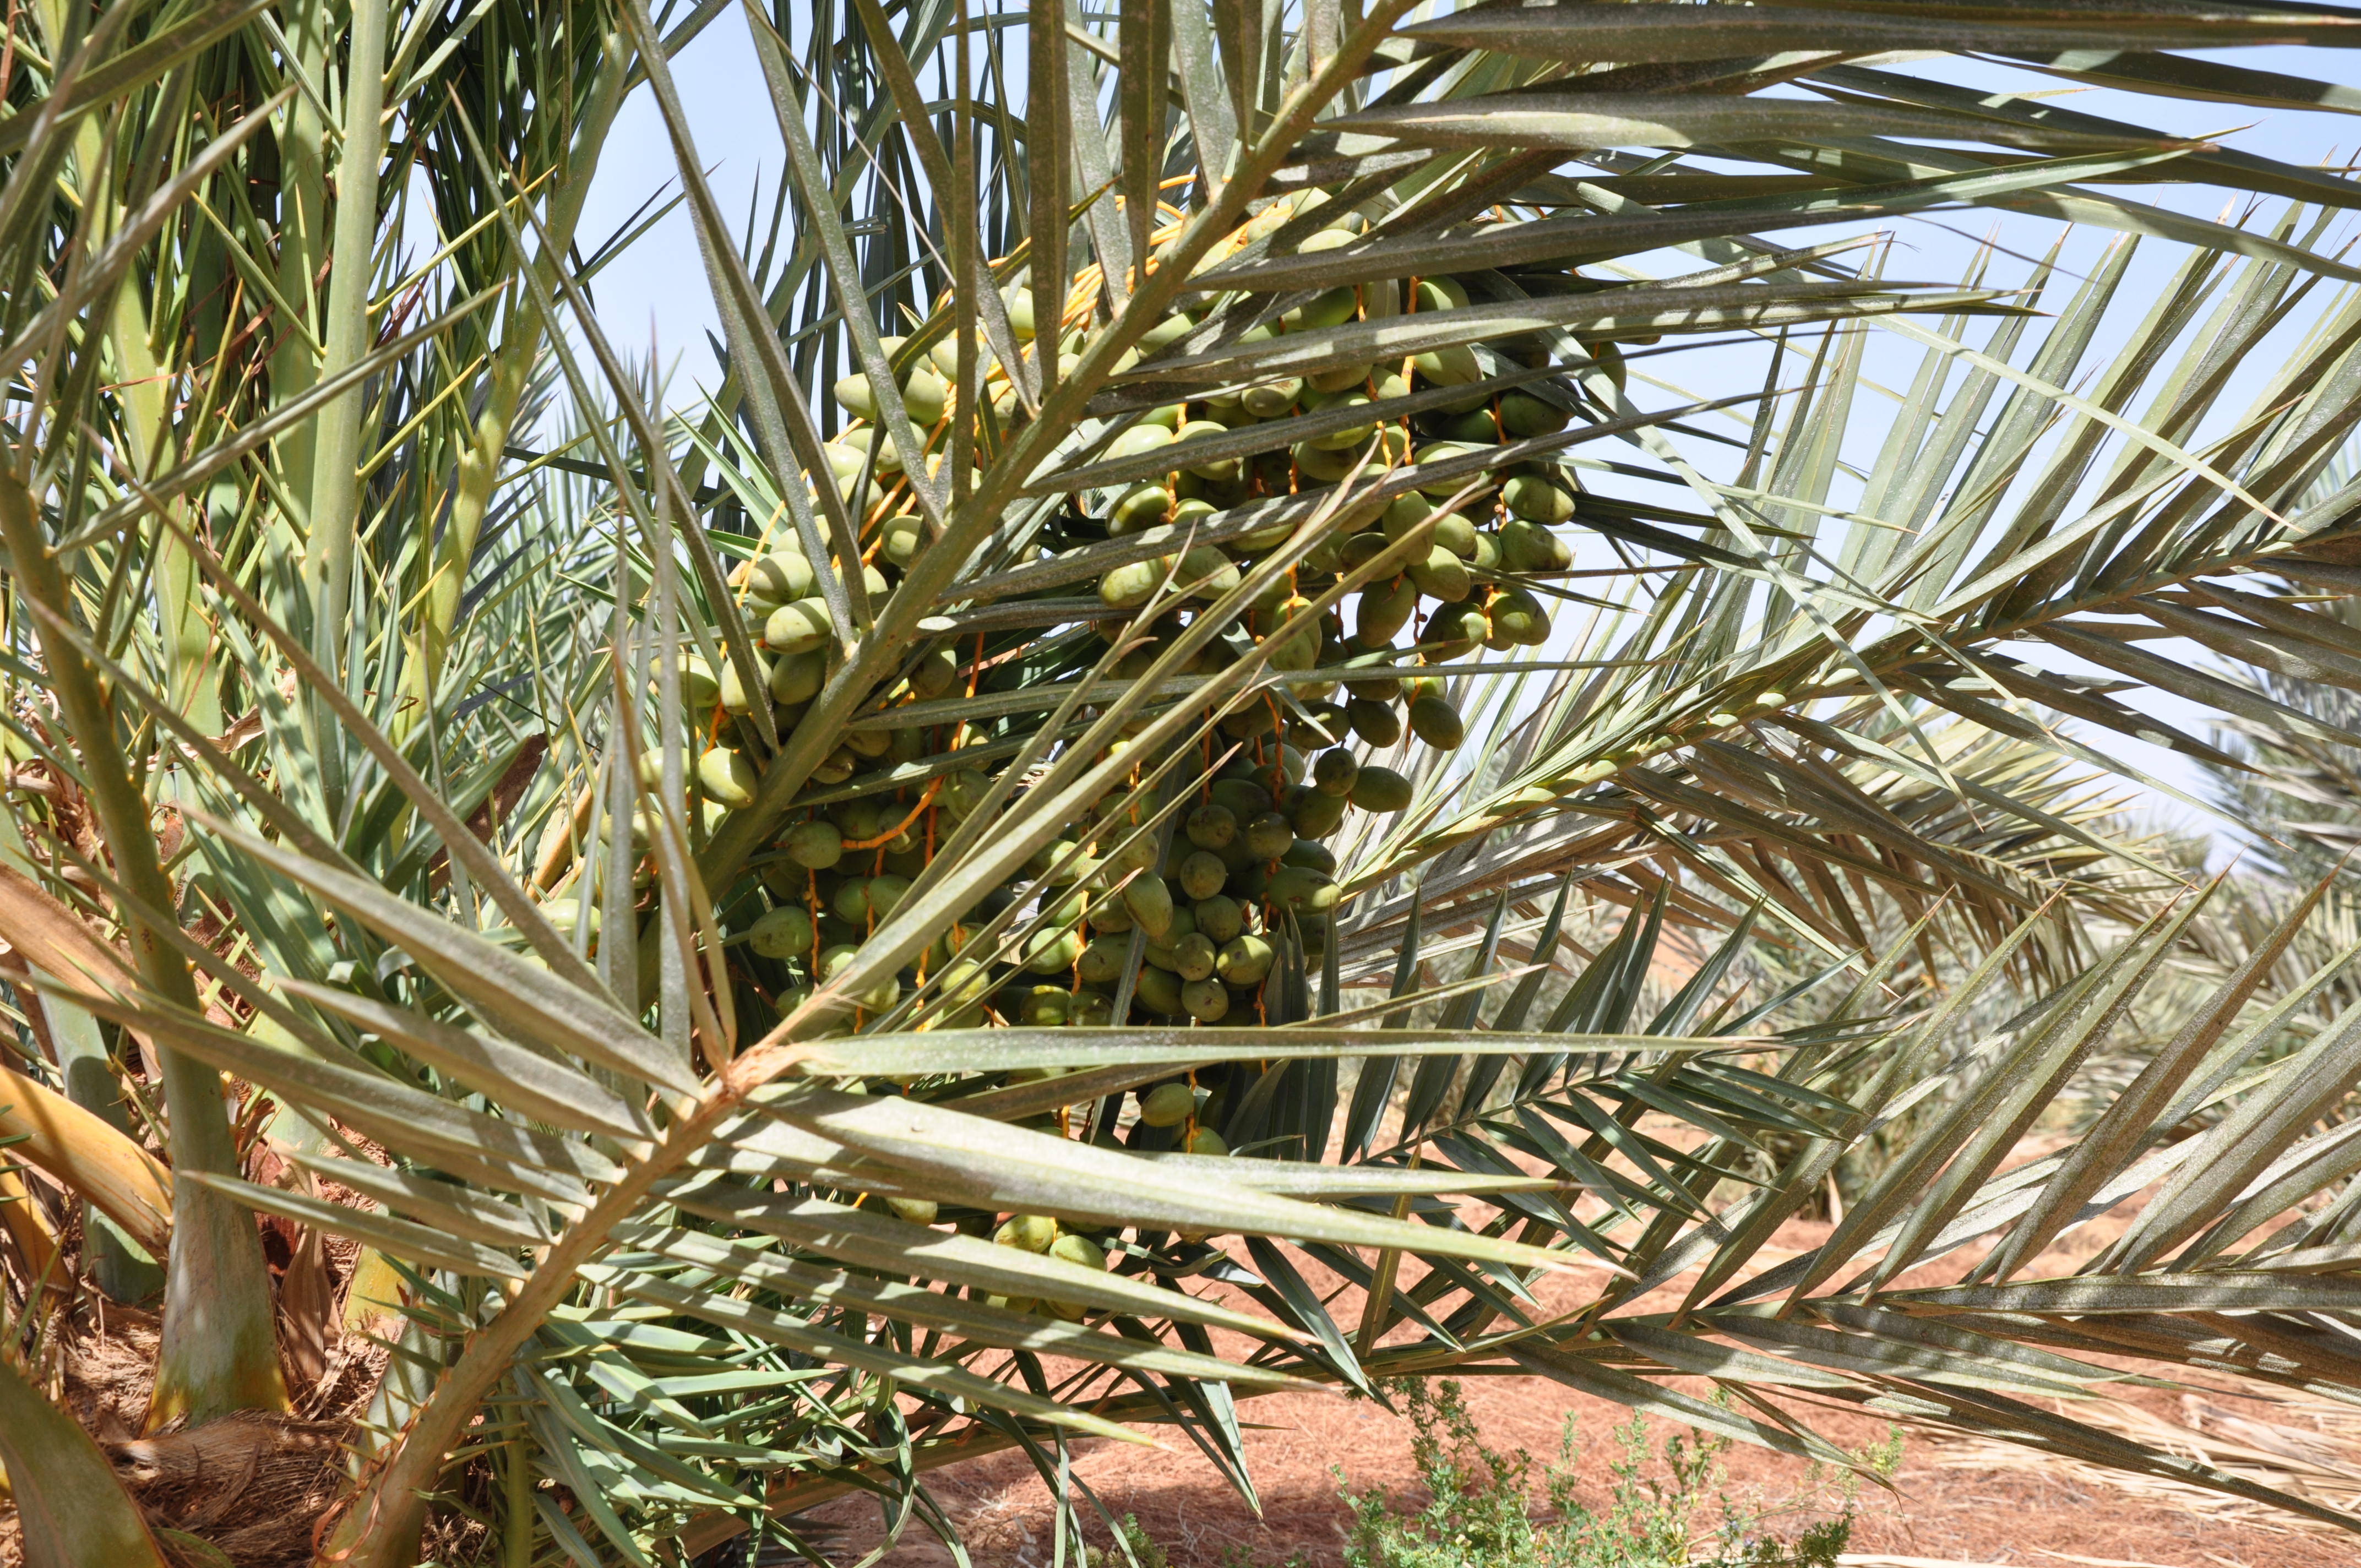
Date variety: Boumajhoul